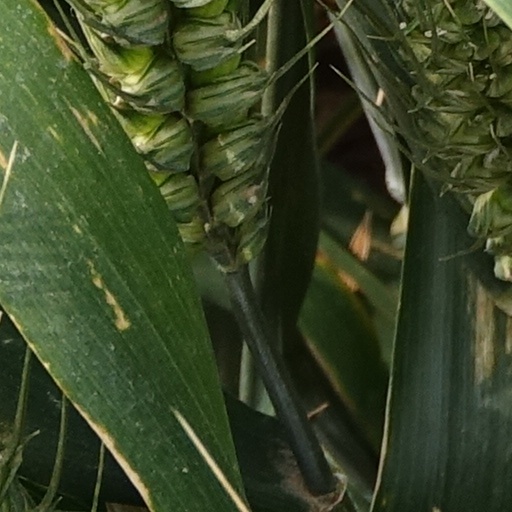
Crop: wheat